Disney's Hollywood Studios

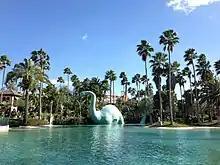
Echo Lake

In the 1990s, as the park's popularity and attendance grew, the park saw its first expansion in 1994, with the addition of Sunset Boulevard and "The Twilight Zone" Tower of Terror attraction. The backlot's New York streets were opened to guest access to relieve traffic and renamed as Streets of America. During that same decade, Walt Disney Feature Animation's on-site satellite studio assisted in the production of "Beauty and the Beast", "Aladdin", and "The Lion King", with "Mulan" and "Lilo & Stitch" being completed entirely at the park's studio. In 2001, the Sorcerer's Hat—a stylized version of the magical hat from "Fantasia"—was erected in front of the park's Chinese Theater and began to serve as the park's icon from then onwards, displacing the Earffel Tower in that role. In 2004, Disney shuttered the Florida animation unit. The backlot's Residential Street was demolished to accommodate the new location for "Lights, Motors, Action! Extreme Stunt Show" in 2005. In 2007, Disney announced that Disney-MGM Studios would be rebranded as Disney's Hollywood Studios, effective January 7, 2008. That same year, the former Stage 1 soundstage became home to "Toy Story" Mania! and the surrounding area was rethemed as Pixar Place.